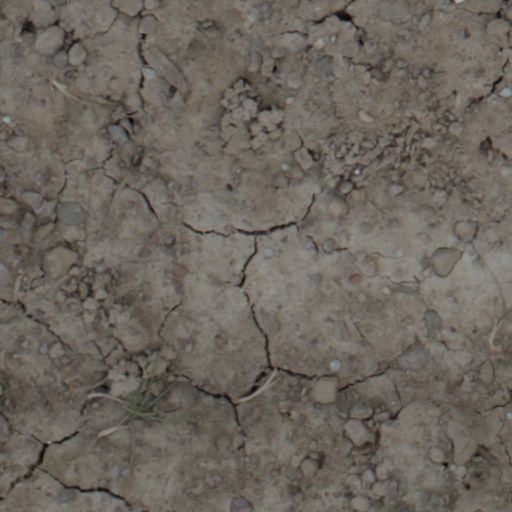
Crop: wheat